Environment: real
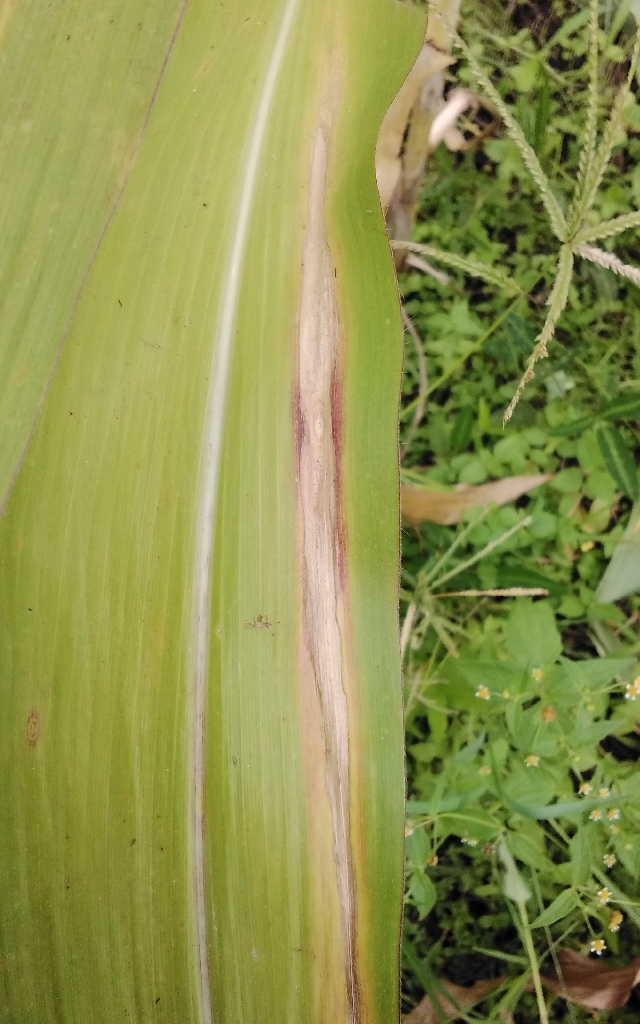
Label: northern_corn_leaf_blight